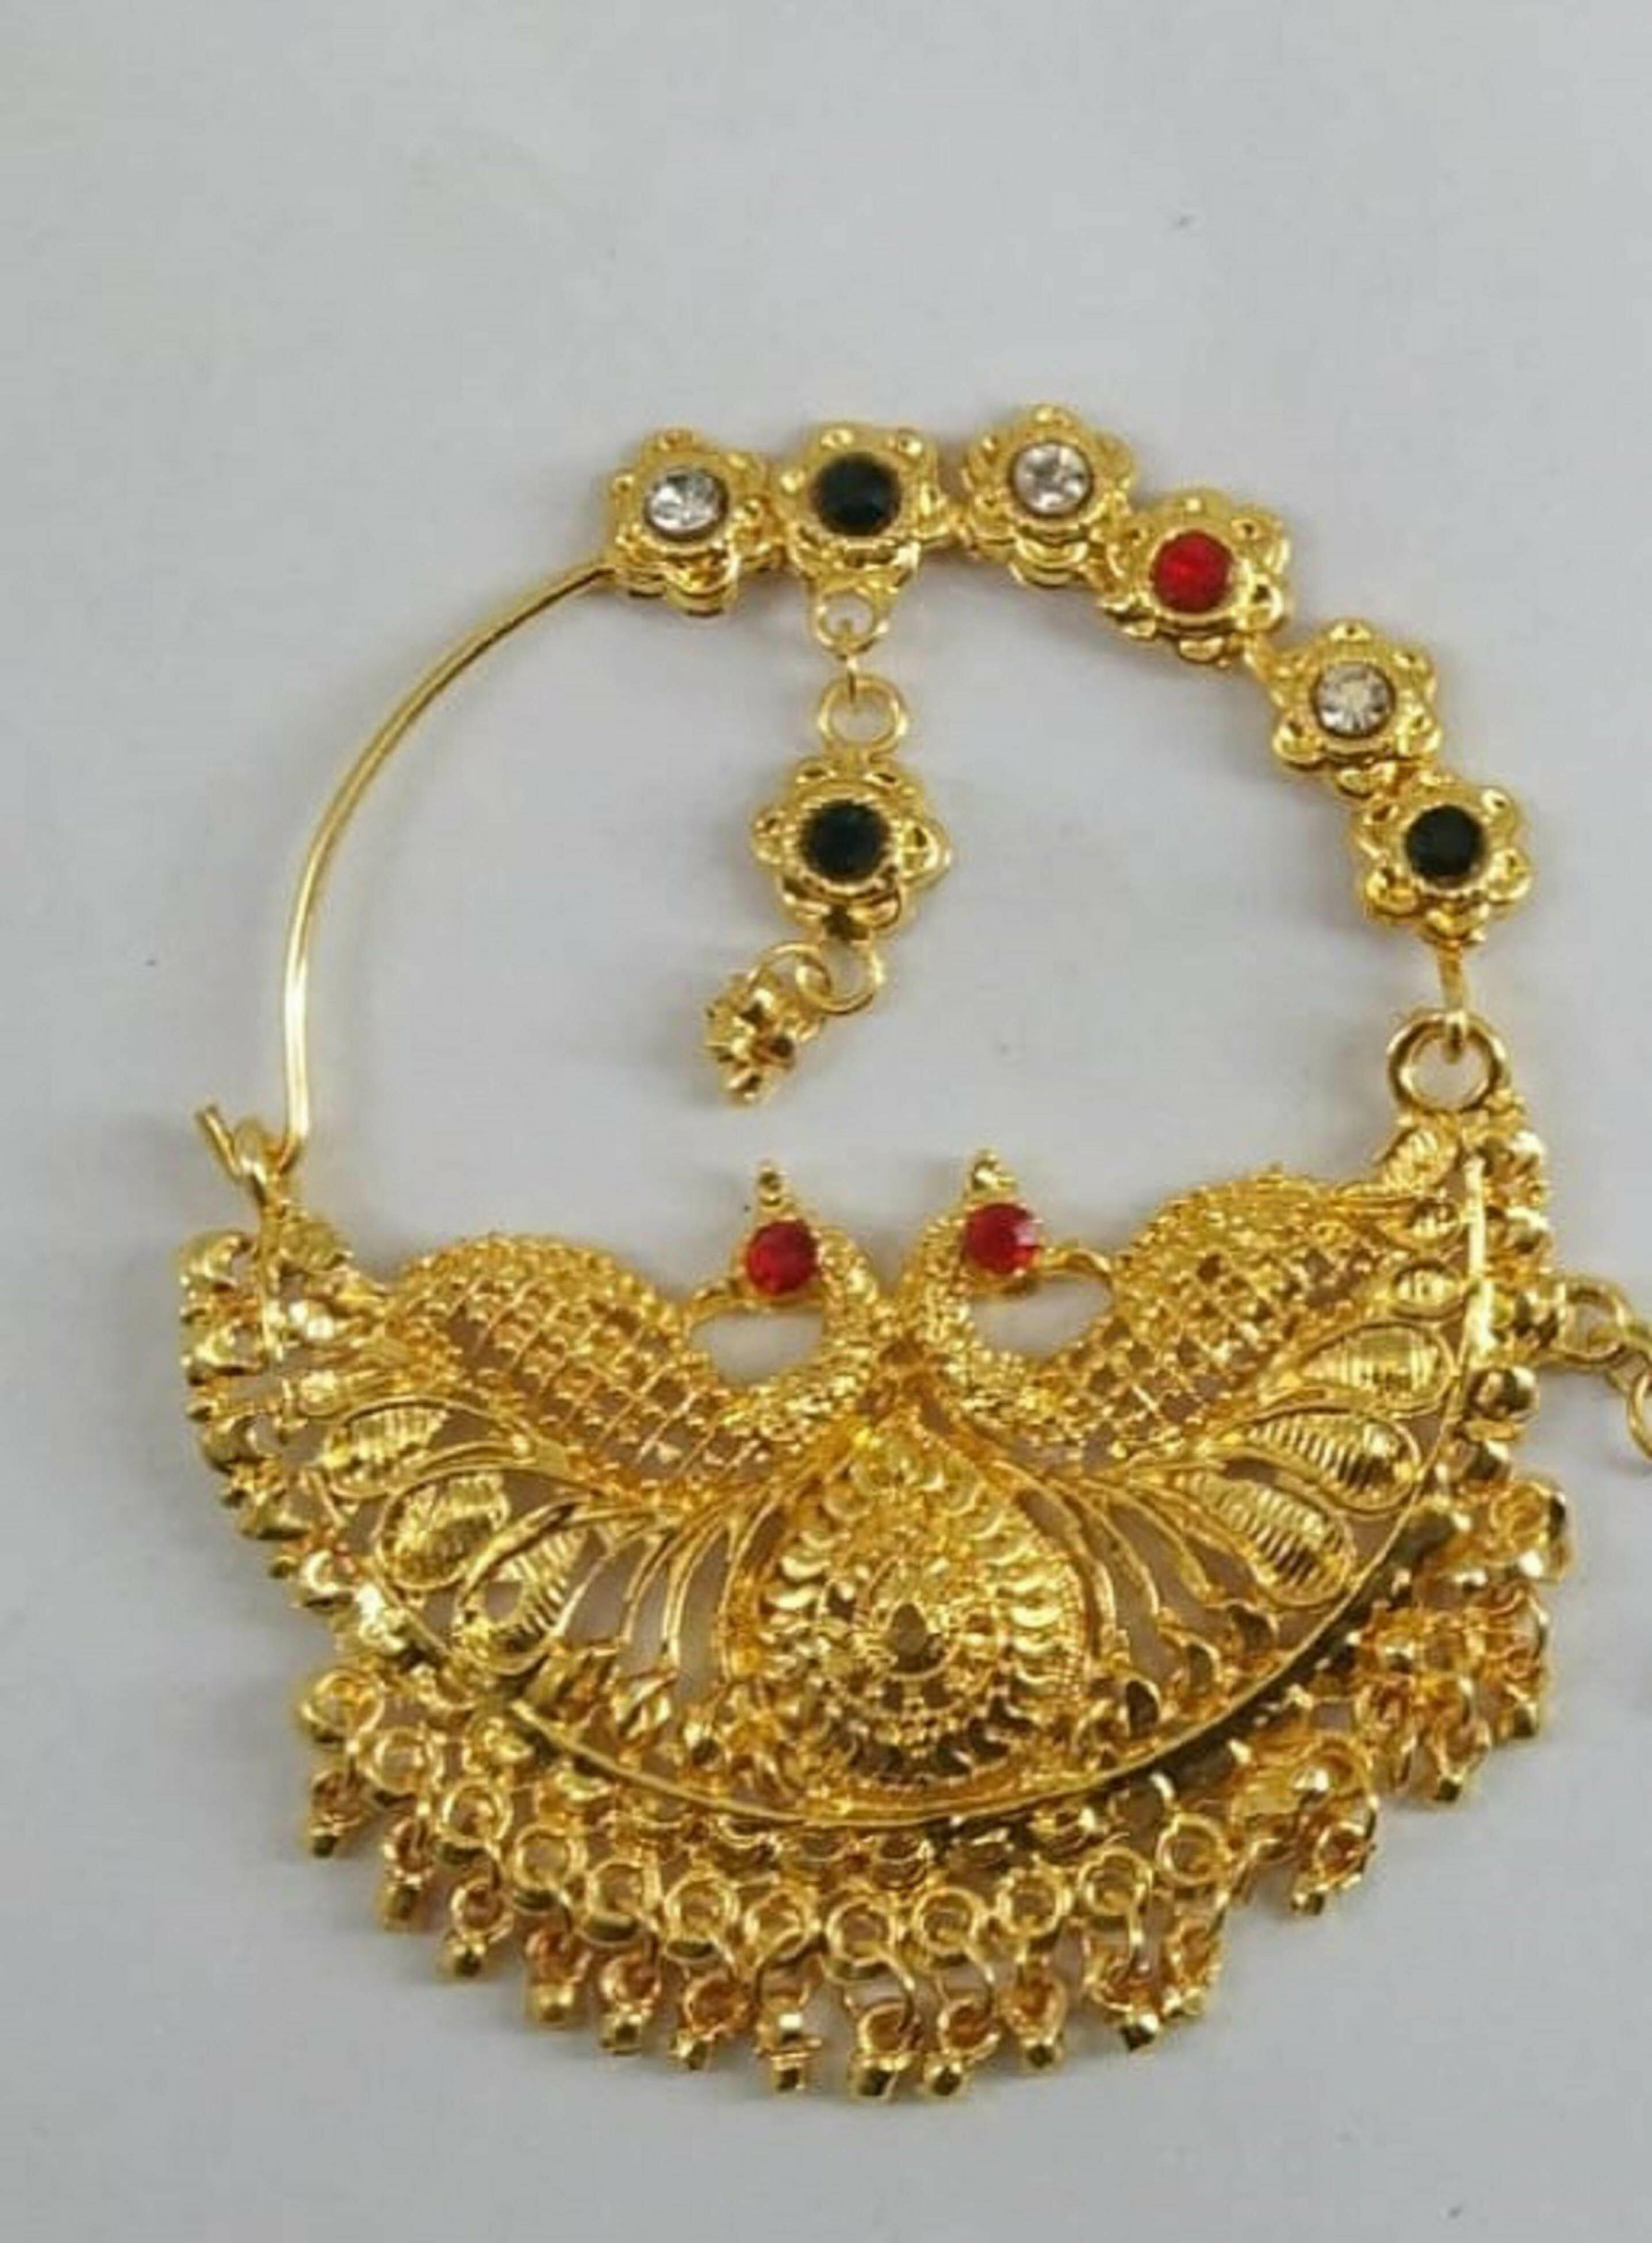
Verma CollectionVerma Collection Gold-Plated Plated Alloy Nathiya
Type: Rings
Brand: VERMA COLLECTION
Price: Rs. 349
This lovely ( peacock design nathiya) nose ring from the has been exclusively designed for you. this beautiful nose ring is 1 layers chain is very beautiful and studded with real look-alike real beads and pearls and . this nath (nose ring) can look elegant and stylish when worn with anarkali lehengas and saress etc. this ( peacock design nose ring ) will match . this hand made nose ring .this ring perfect fit for any party or special occasion and festival like diwali holi raksha bandan etc .its graceful design complements with any ethnic or western outfit.
Features: Gold-Plated Plating,For Women, Girls,Piercing Not Required,Silver Weight: Na G